The Old Den

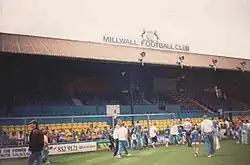

The Old Den (known while in use as the Den) was the fifth football stadium occupied by Millwall F.C. in Cold Blow Lane, New Cross, London since their formation in Millwall on the Isle of Dogs in 1885 before moving to the New Den (now called the Den), in May 1993. The ground opened in 1910 and was the home of Millwall for 83 years. It boasted a record attendance of 48,672 (v Derby County in 1937). Millwall played a total of 1788 games at the Den in all competitions, winning 976, losing 360 and with 452 drawn.